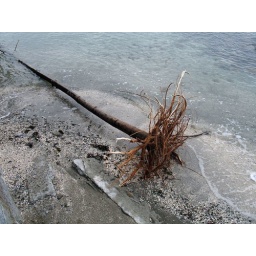
This tree was uprooted and thrown onto the beach by the storm.